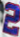
Number: 2